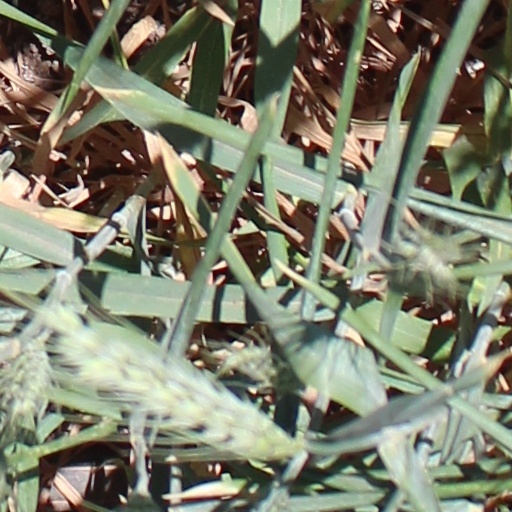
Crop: wheat